Orient Express

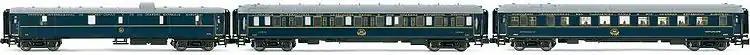

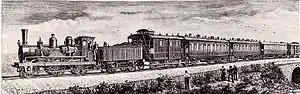
The first Orient Express in 1883

On 5 June 1883, the first "Express d'Orient" left Paris for Vienna via Munich. Vienna remained the terminus until 4 October 1883, when the route was extended to Giurgiu, Romania. At Giurgiu, passengers were ferried across the Danube to Ruse, Bulgaria, to pick up another train to Varna. They then completed their journey to Constantinople, as the city was still commonly called in the west at the time, by ferry. In 1885, another route began operations, this time reaching Constantinople via rail from Vienna to Belgrade and Niš, carriage to Plovdiv, and rail again to Istanbul.